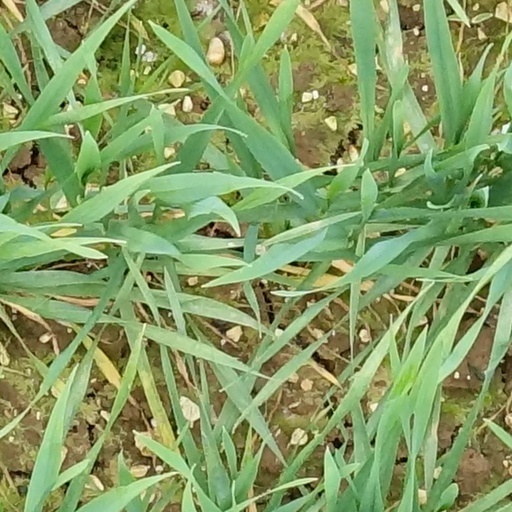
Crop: wheat